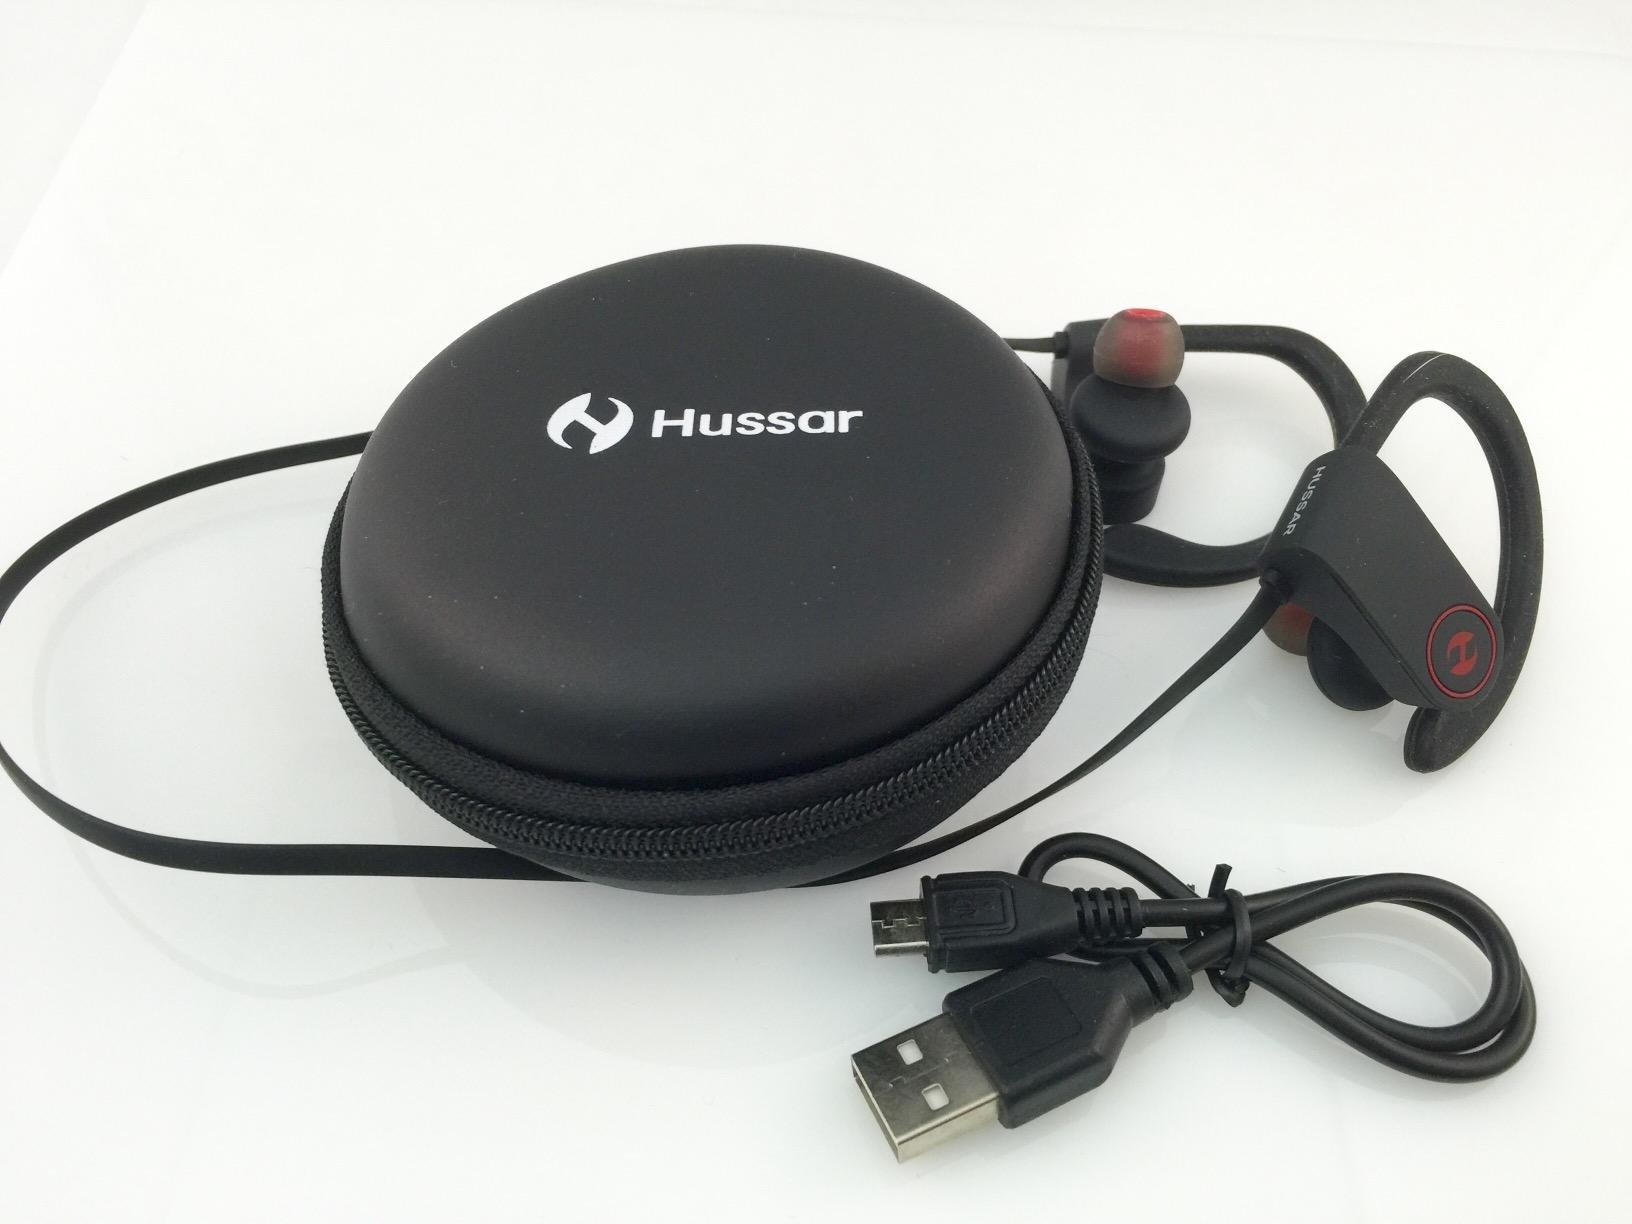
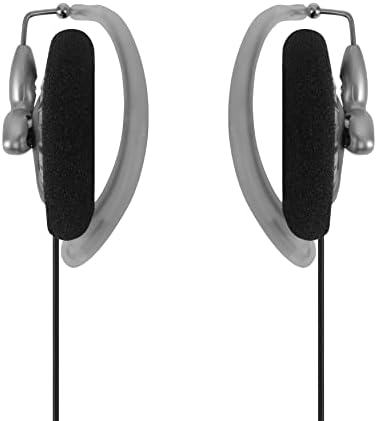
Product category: headphones
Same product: no